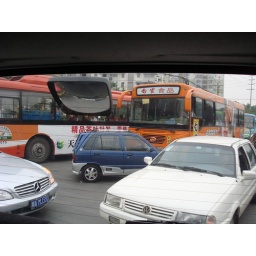
a ridiculous little blue car going against traffic